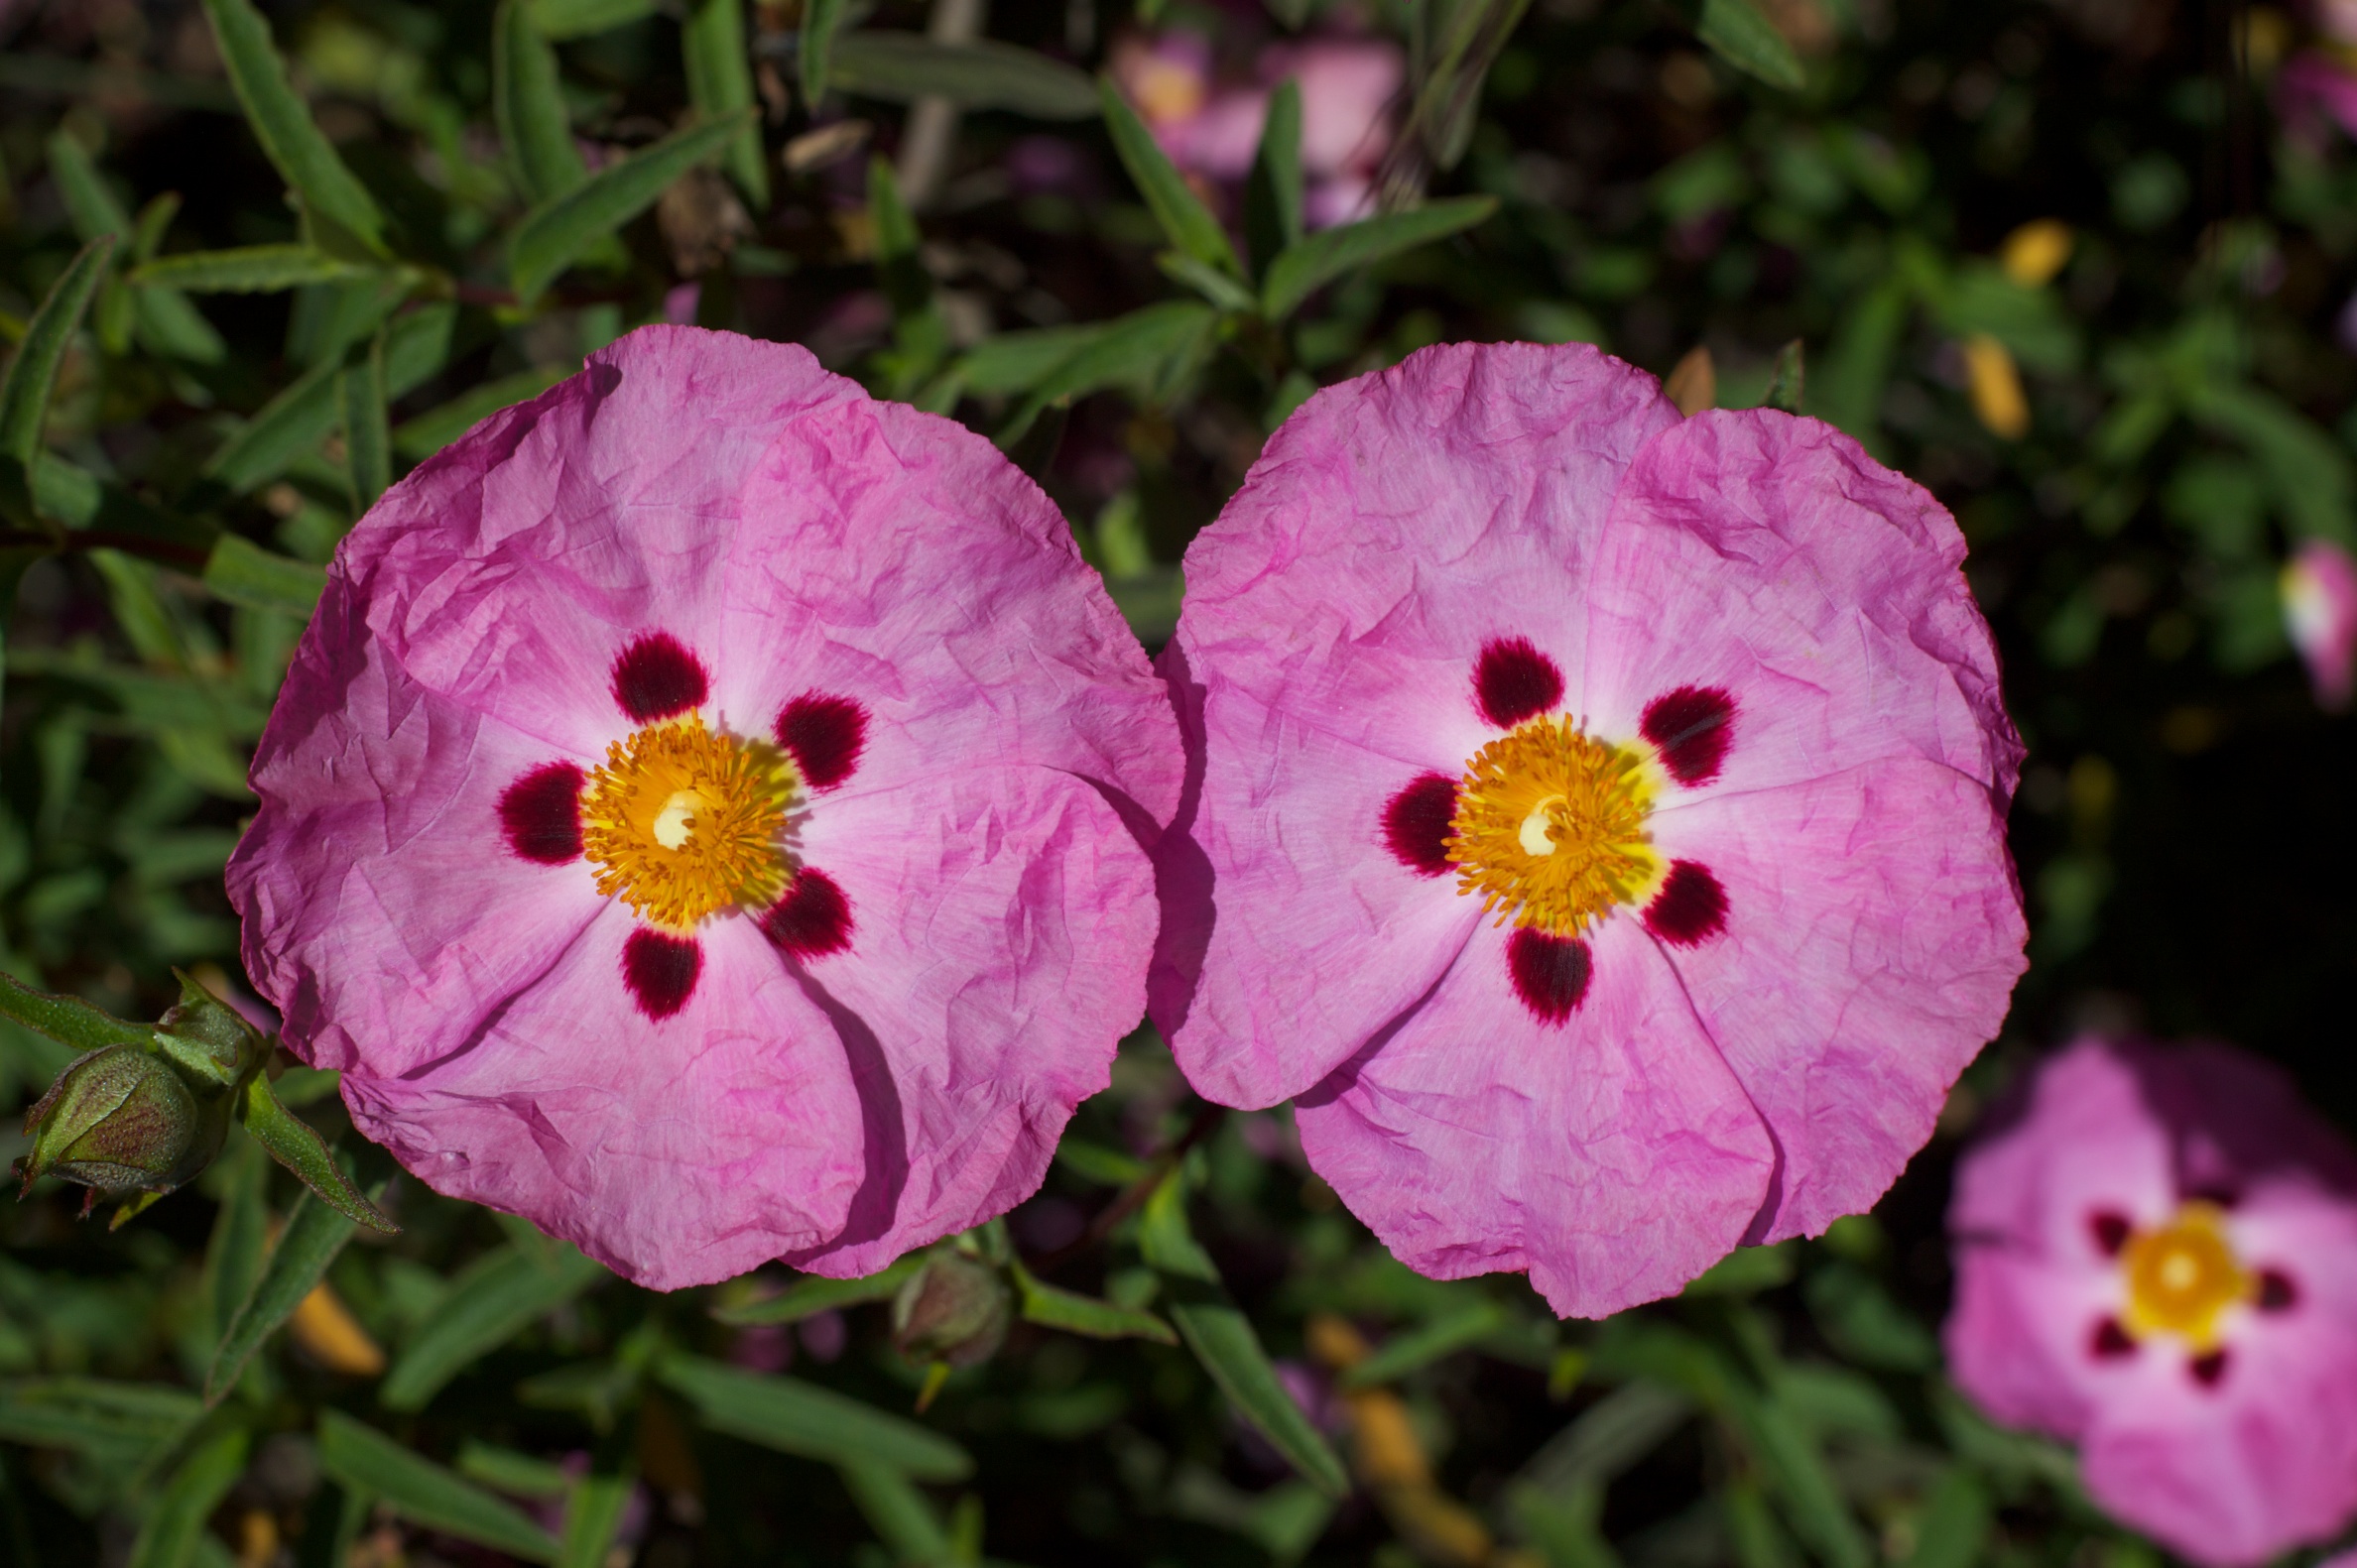
plant, flower, petal, botany, flora, wildflower, macro photography, flowering plant, annual plant, land plant, violet family